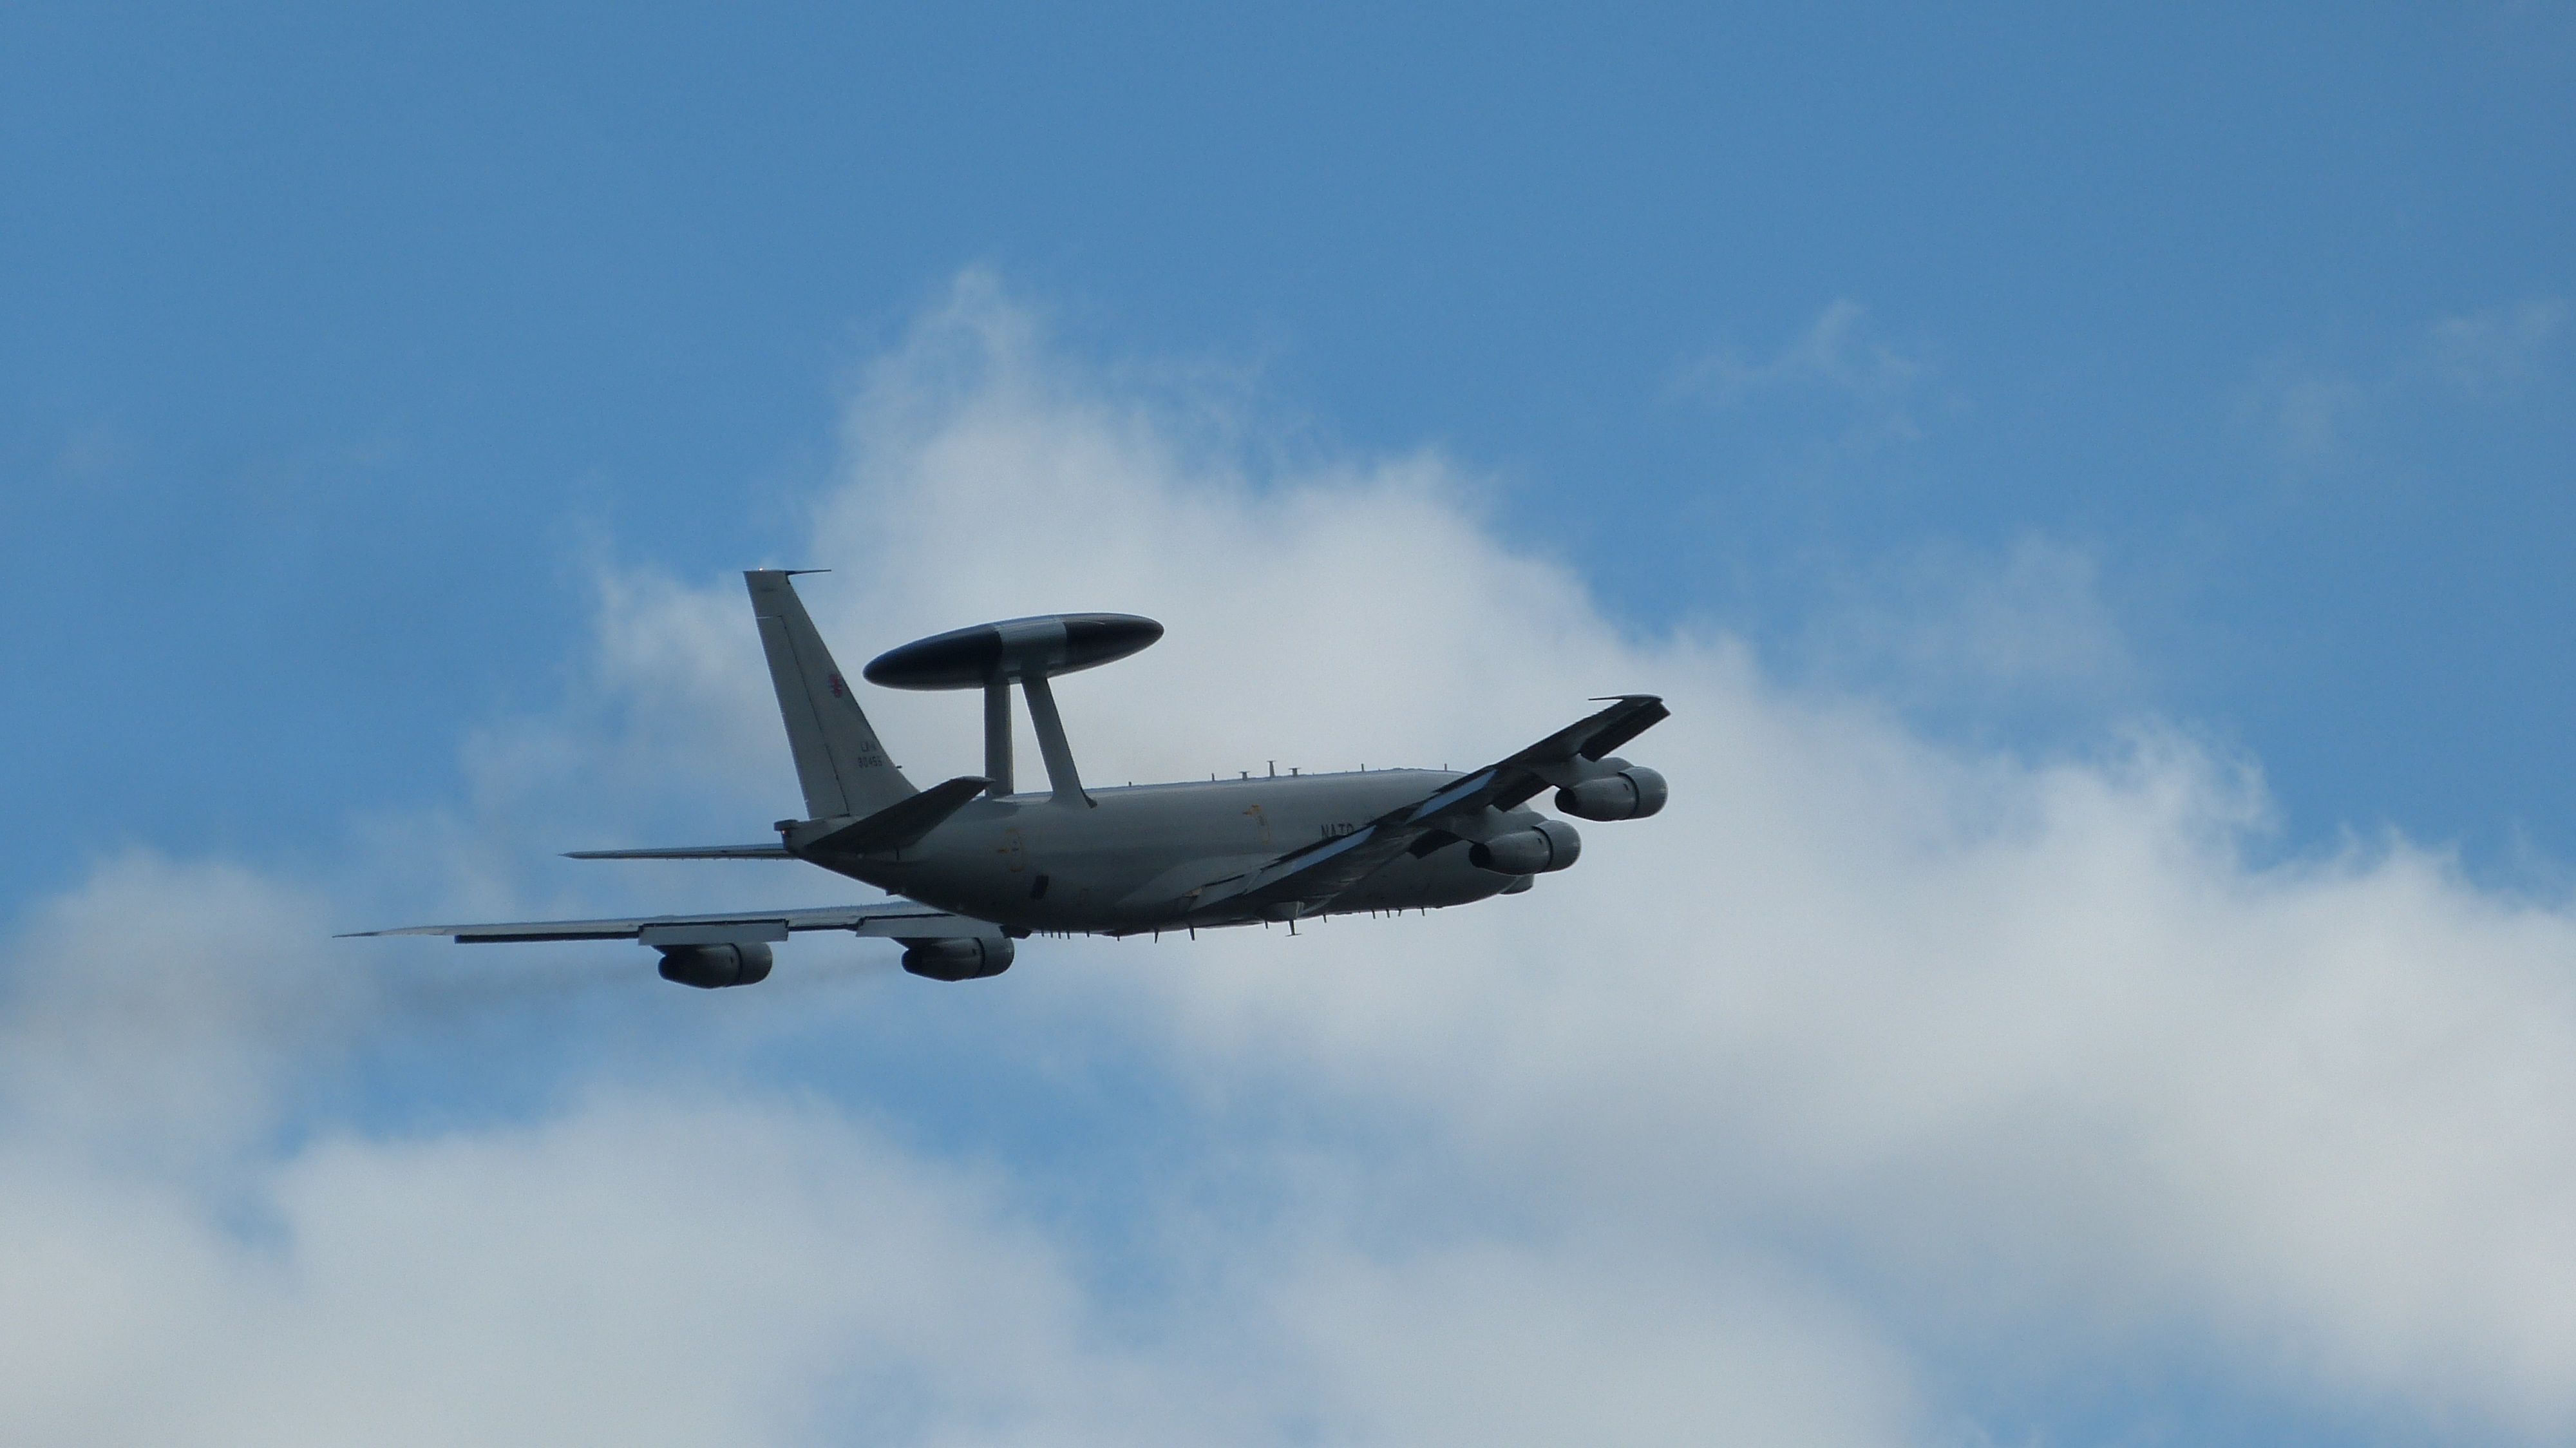
wing, airplane, aircraft, military, jet, vehicle, airline, aviation, flight, boeing, takeoff, awacs, air show, air force, jet aircraft, fighter aircraft, military aircraft, air travel, atmosphere of earth, aircraft engine, reconnaissance aircraft